Neil Gaiman

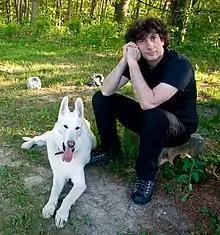
Gaiman in 2009

While waiting for a train at London's Victoria Station in 1984, Gaiman noticed a copy of "Swamp Thing" by Alan Moore, and read it. Moore's approach to comics had such an impact on Gaiman that he later wrote "that was the final straw, what was left of my resistance crumbled. I proceeded to make regular and frequent visits to London's Forbidden Planet shop to buy comics".